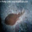
Label: ray